List of first women lawyers and judges in South America

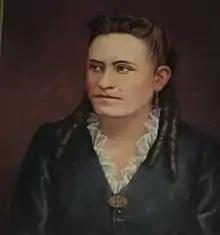

See "Women in law in the United Kingdom"